Fayu Atoll

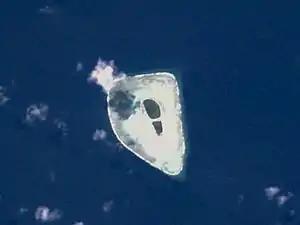
NASA picture of Fayu Atoll

Fayu Atoll (also called East Fayu) is an uninhabited atoll in the state of Chuuk, Federated States of Micronesia. It is located 36 km to the west of Nomwin Atoll and 104 km north of Chuuk Lagoon.